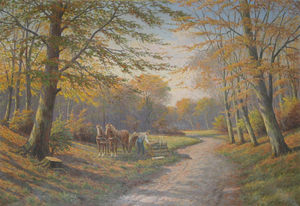
Alfred Larsen
Alfred Larsen, Der hentes brænde i skoven
Alfred Valdemar Larsen var en dansk maler.